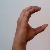
The image shows a hand gesture representing the letter 'C' in Indian Sign Language.